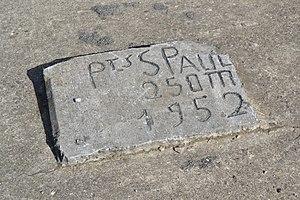
Ancien puits Saint-Paul du Charbonnage de Gives à fr:Huy
La Société anonyme des Charbonnages de Gives et de Ben réunis est une ancienne société charbonnière de la région de Liège, dont la concession se situait en amont de Liège essentiellement en rive droite de la Meuse sur le territoire des communes de Gives et Ben, désormais Huy.